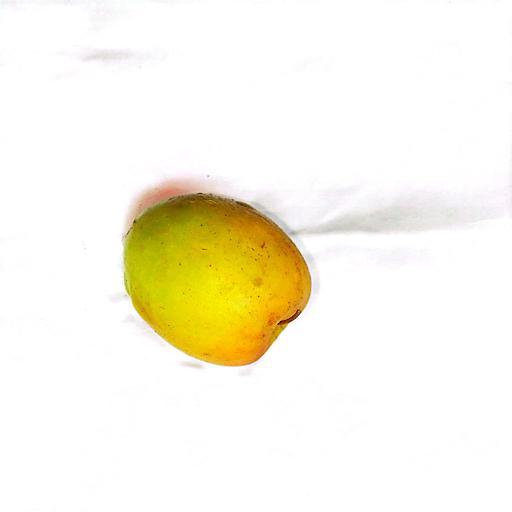
Label: healthy